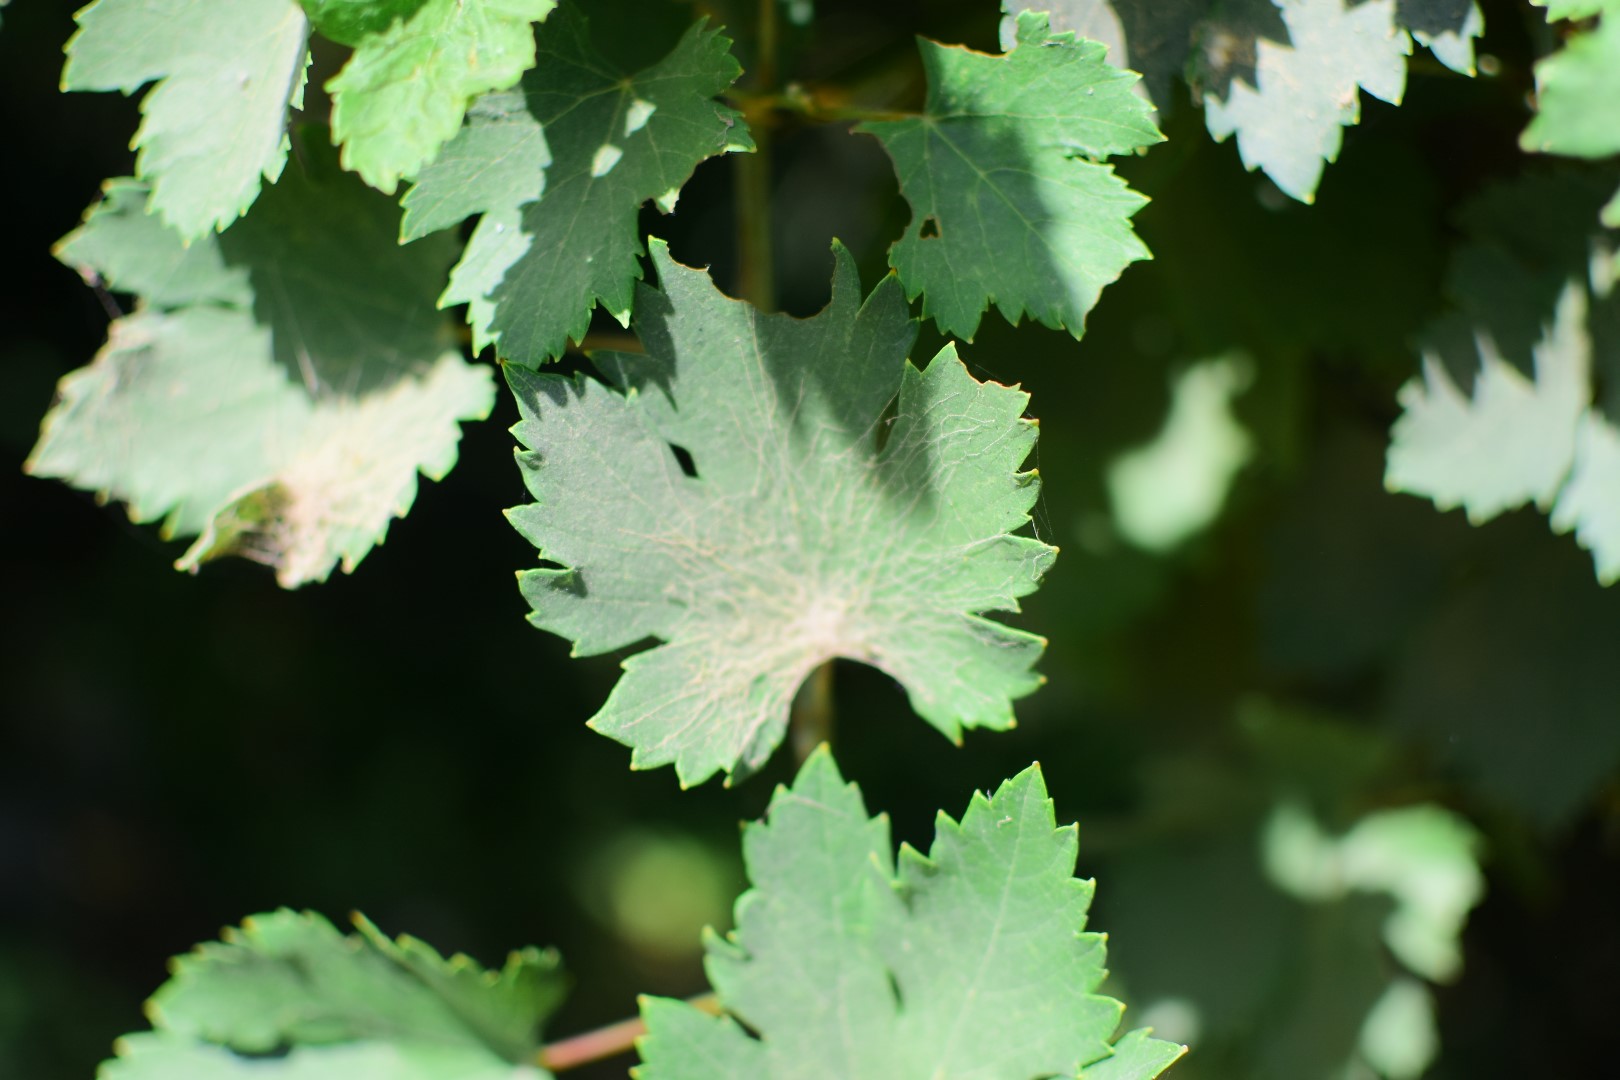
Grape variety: Halawani